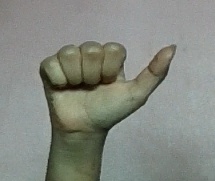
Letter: dhad